The Wrong Boy

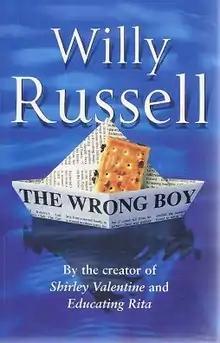
First edition (publ. Doubleday)

The Wrong Boy, published in 2000, is playwright Willy Russell’s first novel.